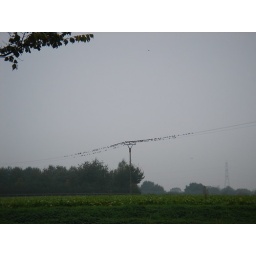
Loads of starlings sitting on the electricity wires in a field in Suffolk.